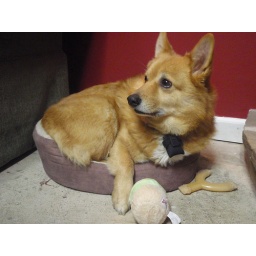
Ein in the cat bed with his cupcake plushie from Vince, and his Nylabone.